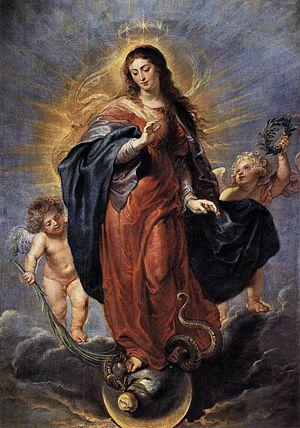
Charles Van Hoorn est une religieux flamand, de l'ordre des ermites de saint Augustin, considéré comme l'un des plus remarquables prédicateurs des Pays-Bas méridionaux au XVIIe siècle.